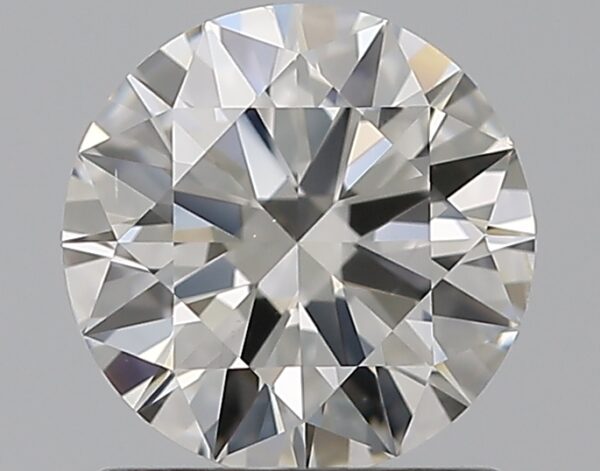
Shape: round
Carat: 1
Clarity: VS2
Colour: H
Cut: EX
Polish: EX
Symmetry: EX
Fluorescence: N
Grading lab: GIA
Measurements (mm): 6.46 x 6.5 x 3.87